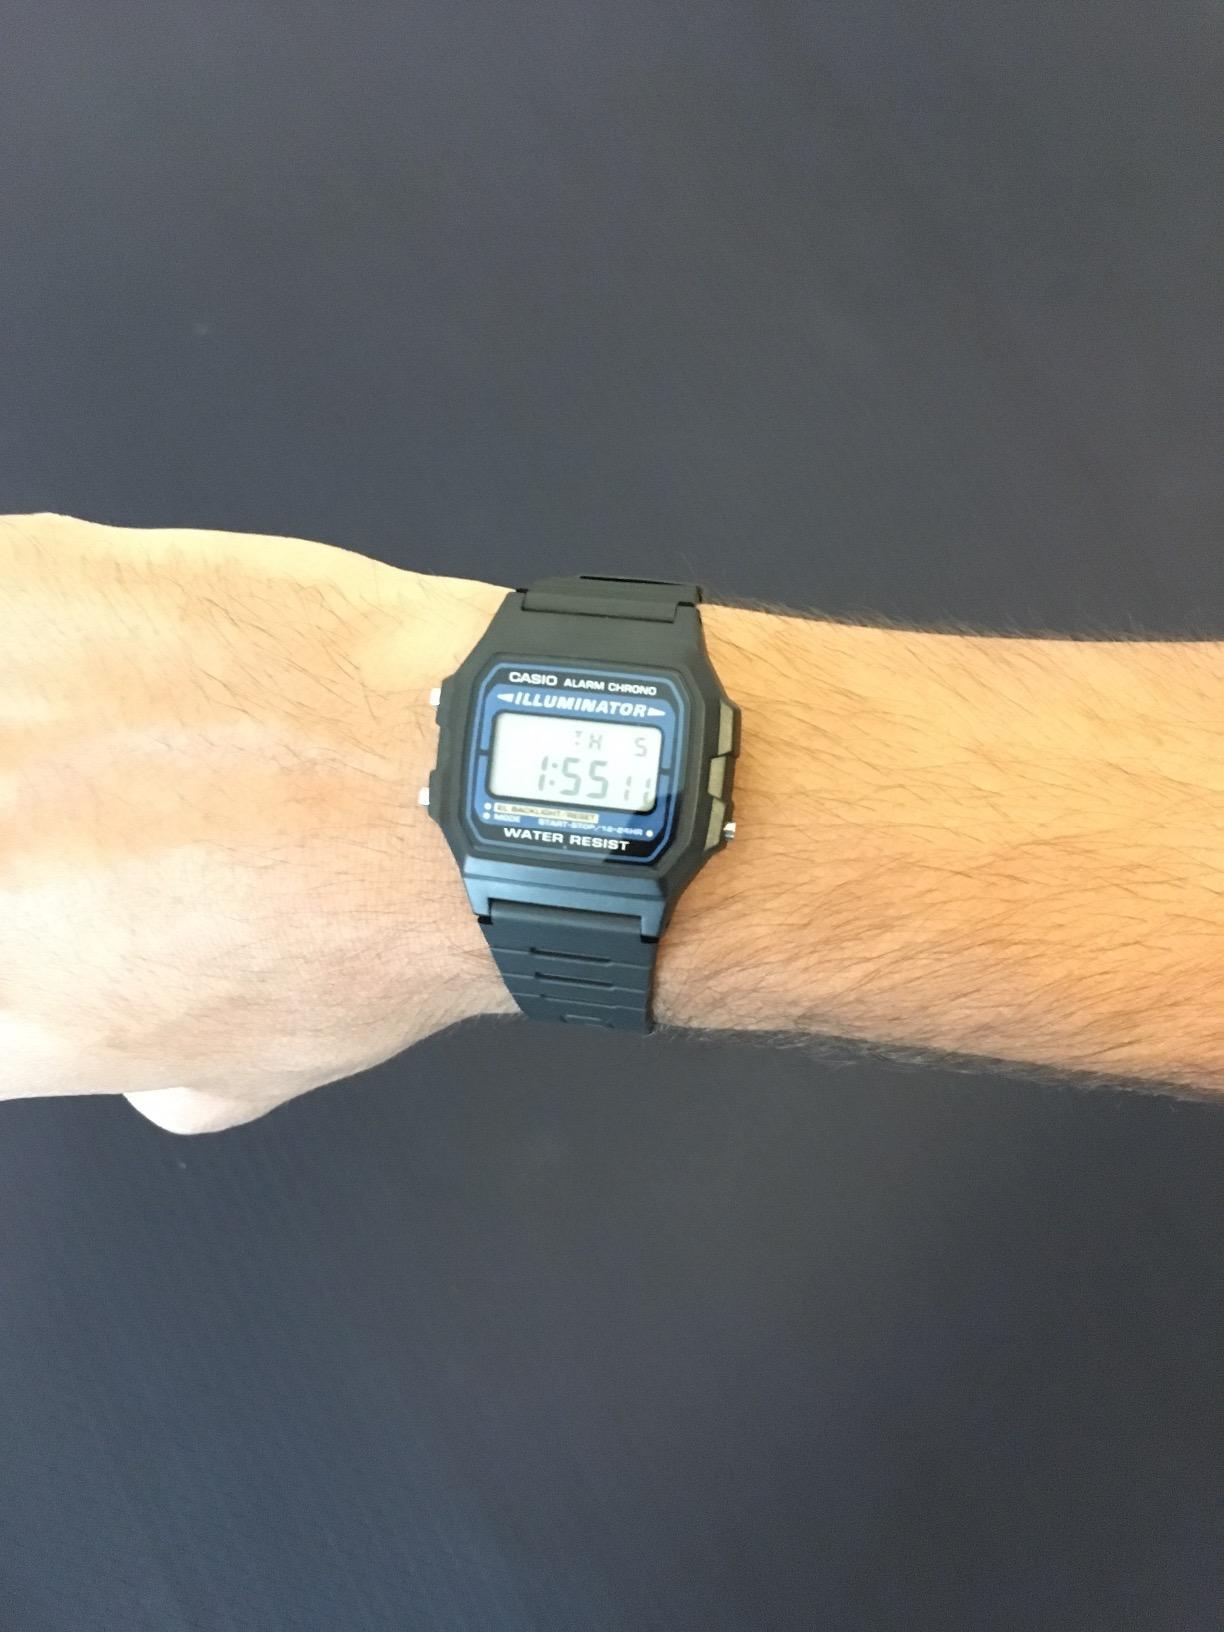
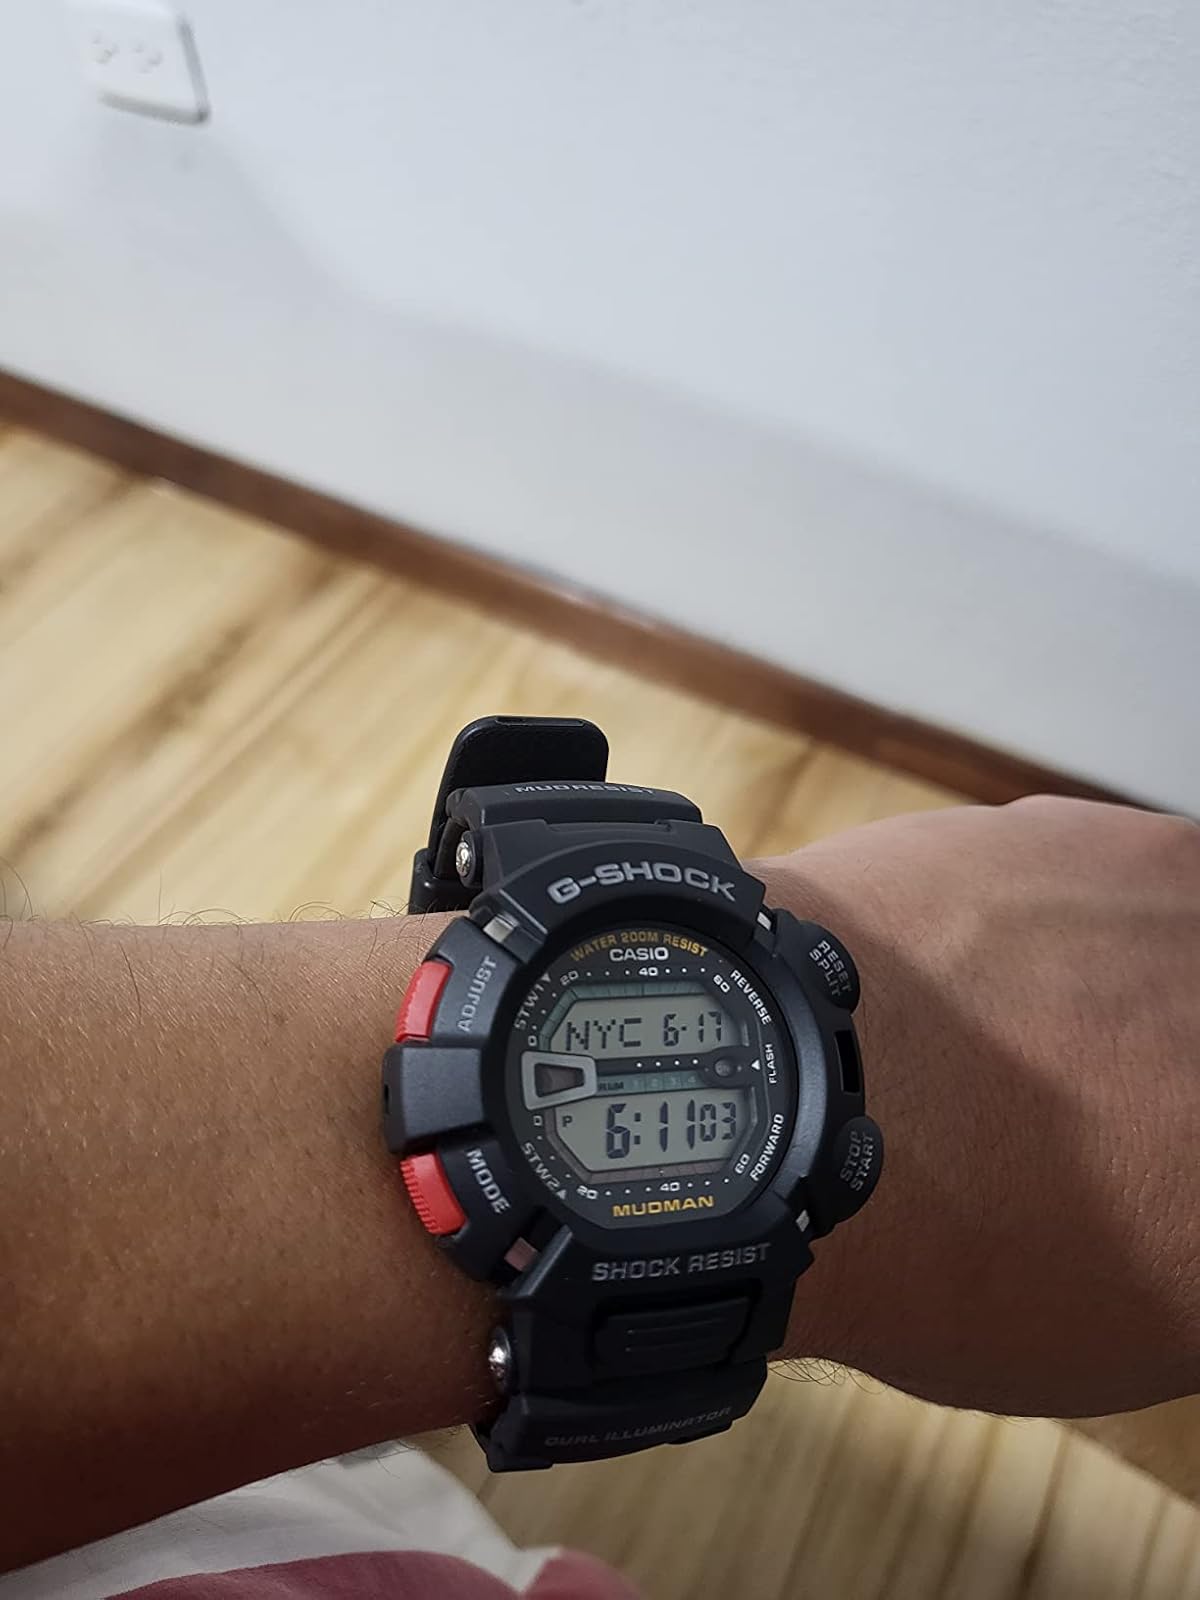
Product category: accessories_watch
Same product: no